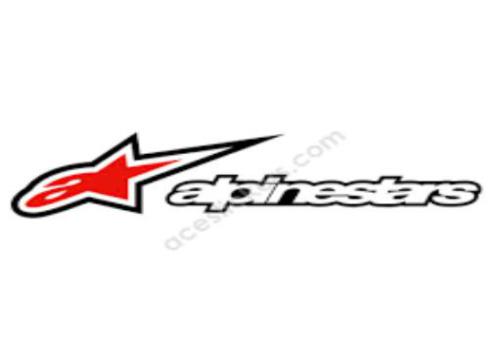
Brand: alpinestars-2
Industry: Clothes